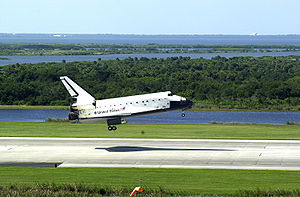
STS-112 / Missionen
STS-112 var Atlantis 26. rumfærge-mission.